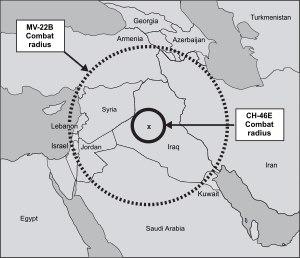
Le Boeing/Bell V-22 Osprey est un appareil de transport hybride américain. Sa formule à rotors basculants lui permet de décoller et atterrir verticalement, comme un hélicoptère, et de voler comme un avion. C'est le premier appareil de ce type et de cette taille à être construit en série, malgré les controverses sur la sécurité soulevées lors de son développement.